Hydraulic accumulator

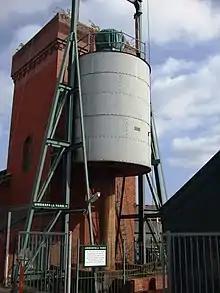
Hydraulic engine house, Bristol Harbour

A raised weight accumulator consists of a vertical cylinder containing fluid connected to the hydraulic line. The cylinder is closed by a piston on which a series of weights are placed that exert a downward force on the piston and thereby pressurizes the fluid in the cylinder. In contrast to compressed gas and spring accumulators, this type delivers a nearly constant pressure, regardless of the volume of fluid in the cylinder, until it is empty. (The pressure will decline somewhat as the cylinder is emptied due to the decline in weight of the remaining fluid.)